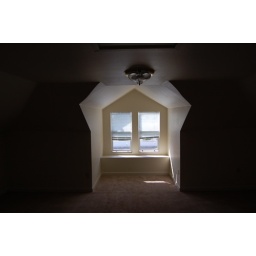
window seat in my room!